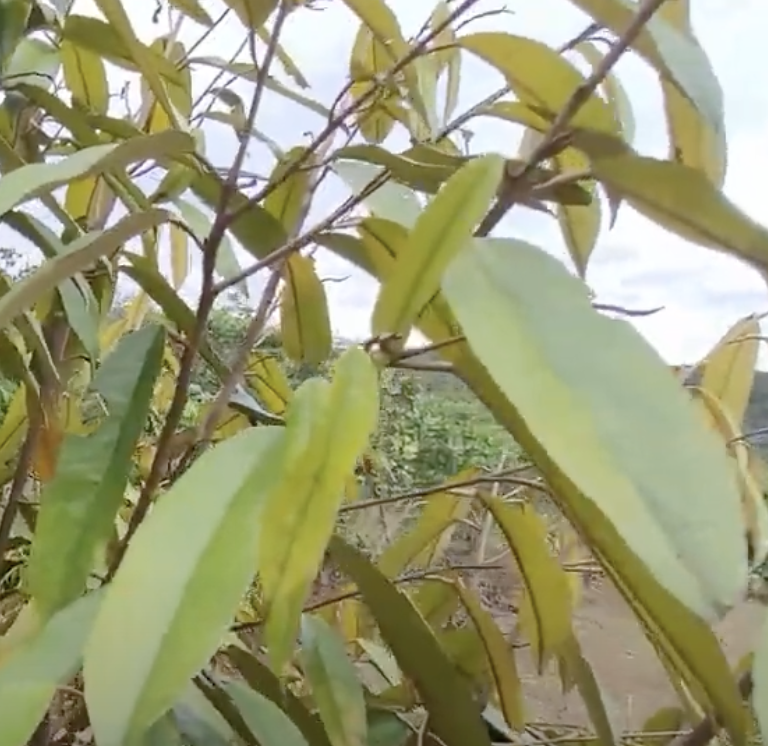
Label: yellow_leaf